Joe Kennedy III

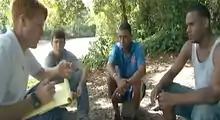
Kennedy (left) in the Dominican Republic as part of the Peace Corps

After graduating from Buckingham Browne & Nichols School in Cambridge, Kennedy and his brother enrolled at Stanford University, where he majored in management science and engineering. Kennedy's reputation as a teetotaler earned him the college nickname "Milkman", as his teammates on the club lacrosse team would jokingly order him glasses of milk at bars. At Stanford, Kennedy roomed with future NBA player Jason Collins.